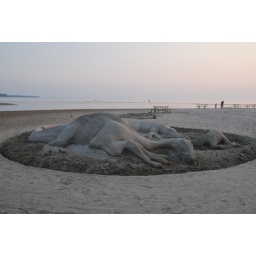
Dinosaur sand sculptures by Harry Farfan on the beach at Sandbanks Provincial Park. Three days in creation.